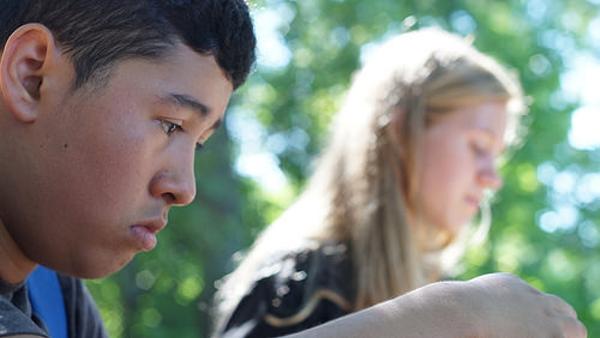
回答: 左の人が流しそうめんを全部取っていっちゃうのでこっちに全然流れてこない。